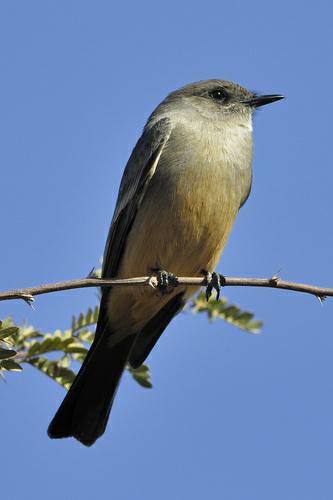
A photo of a sayornis